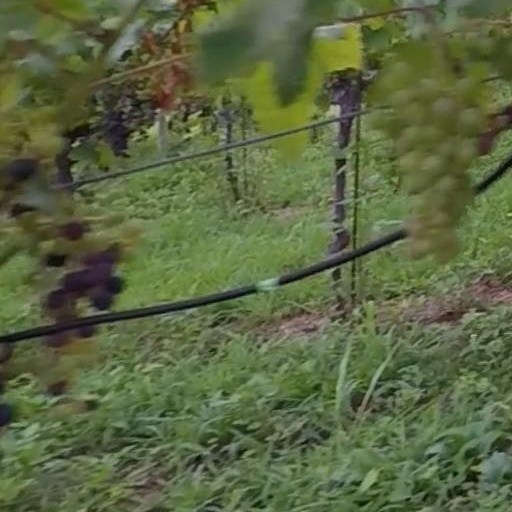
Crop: grape